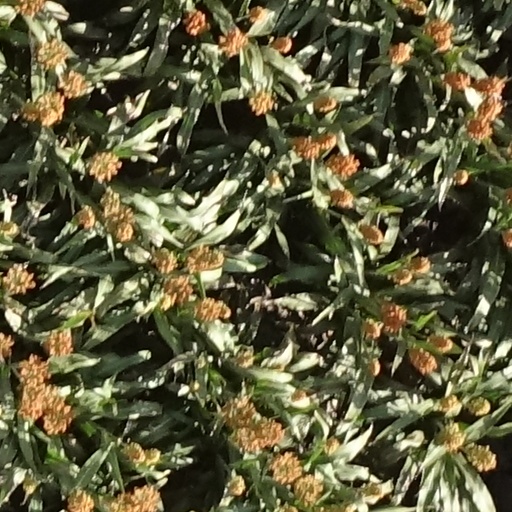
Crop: sorghum